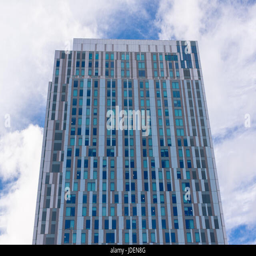
exterior of a modern high - rise apartment building